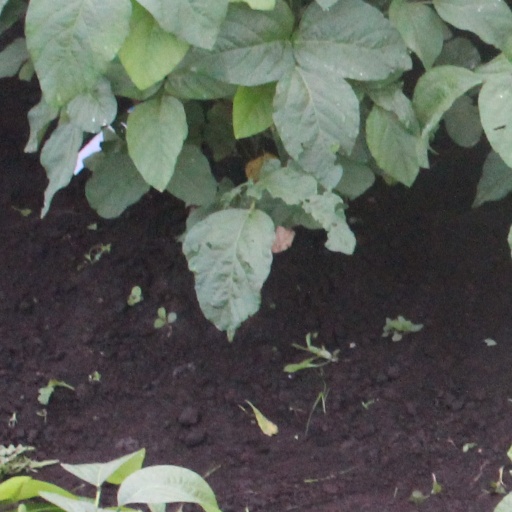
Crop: soybean